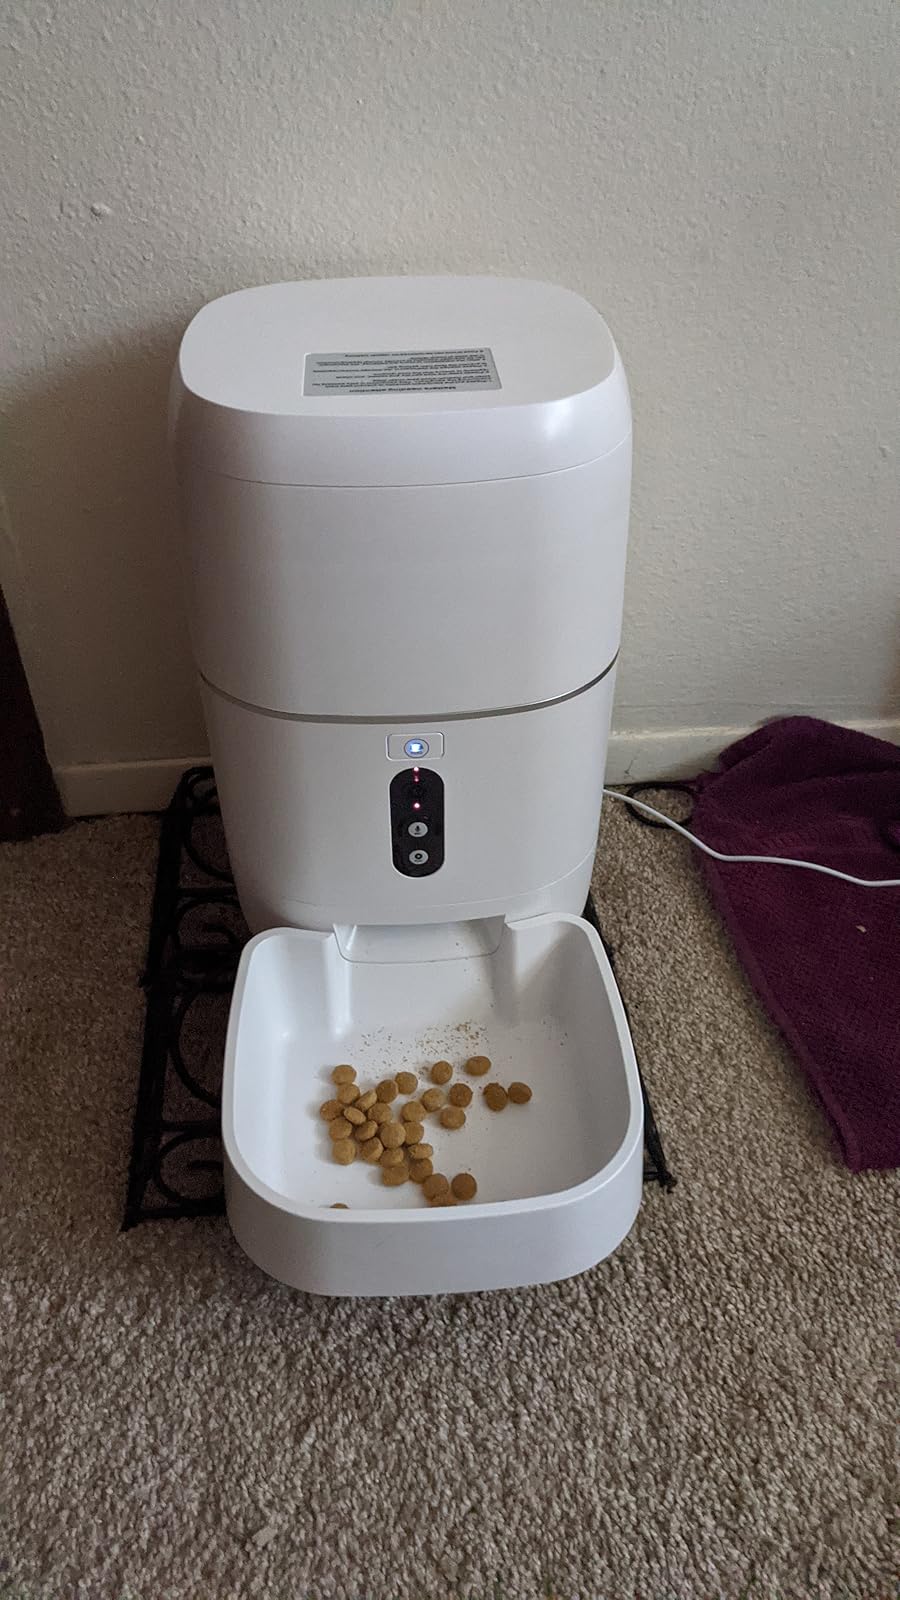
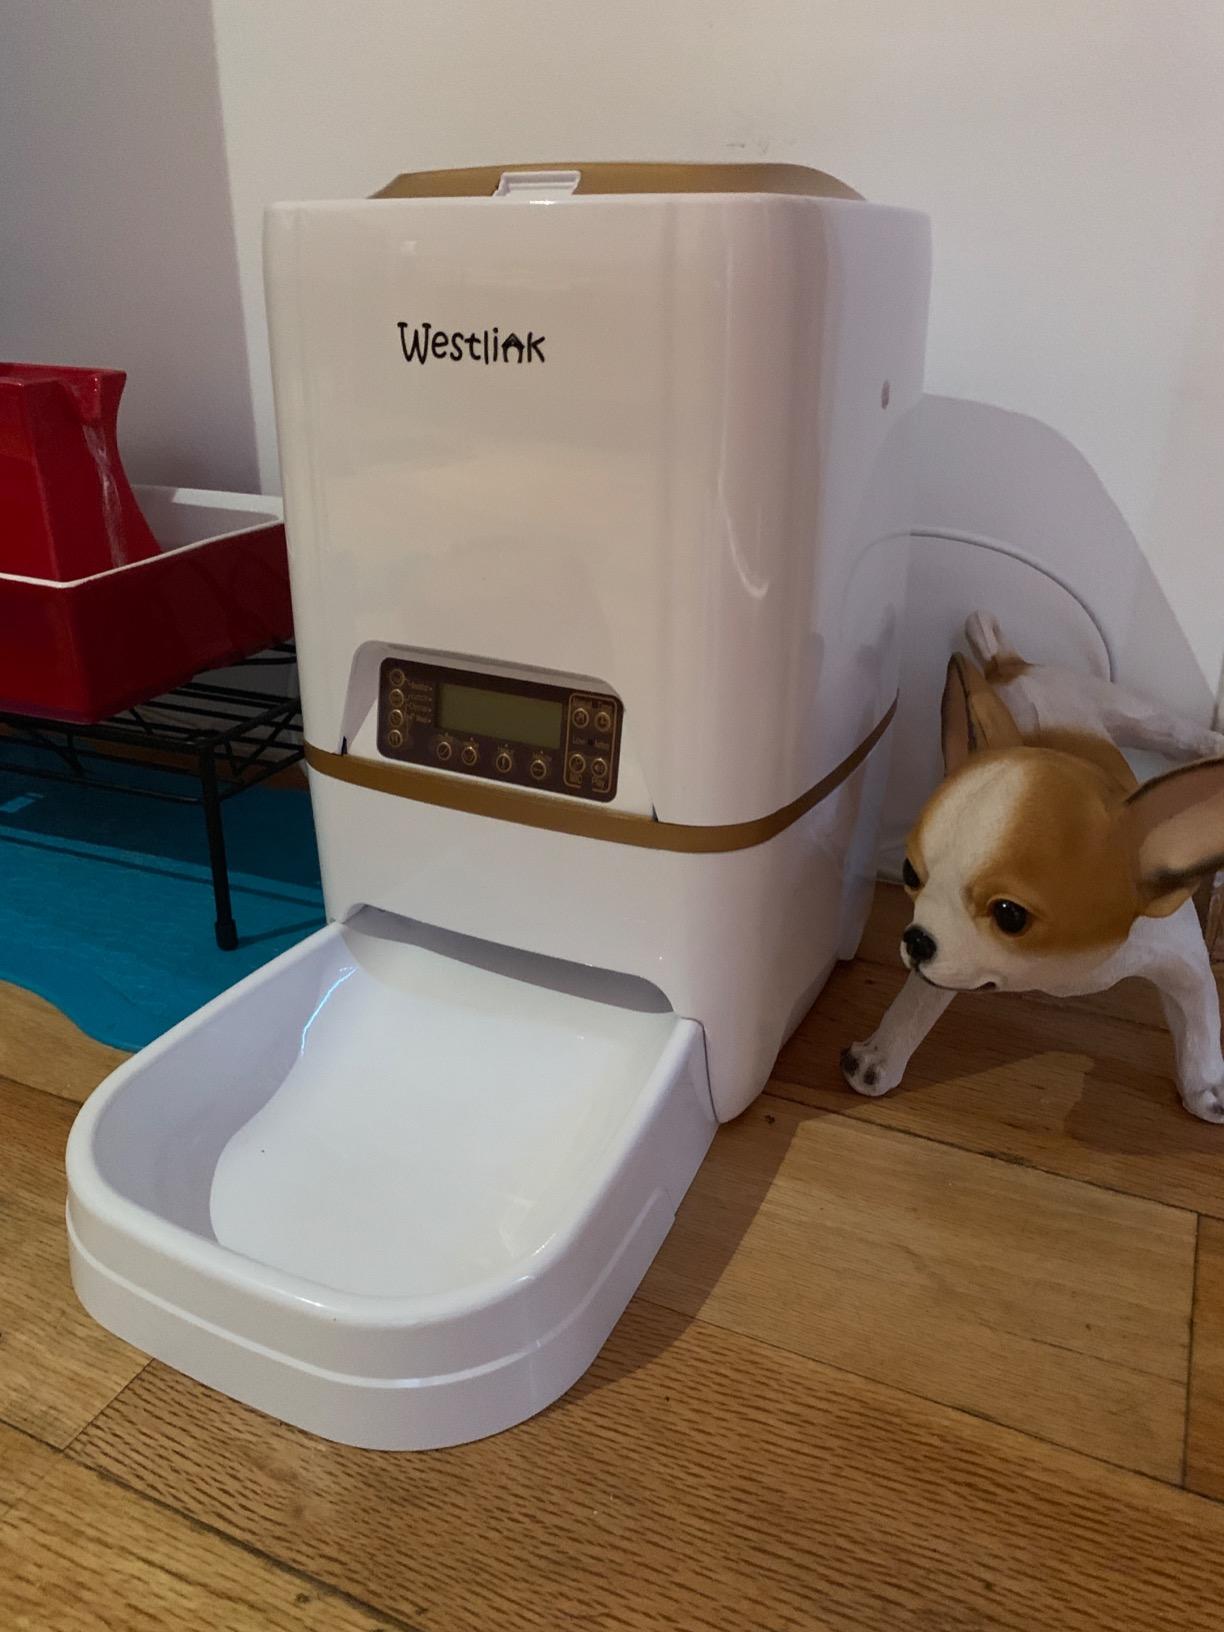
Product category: items_feeder
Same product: no